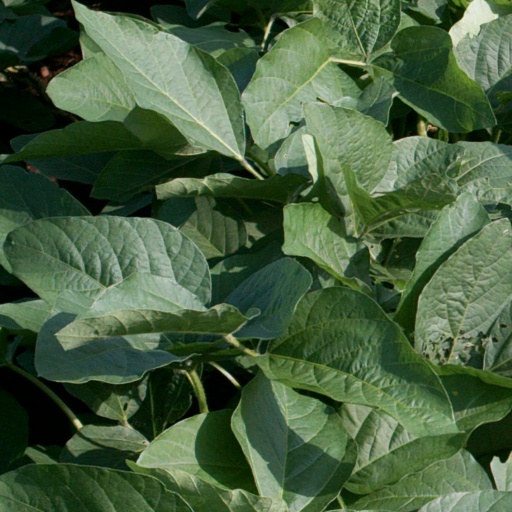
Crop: soybean